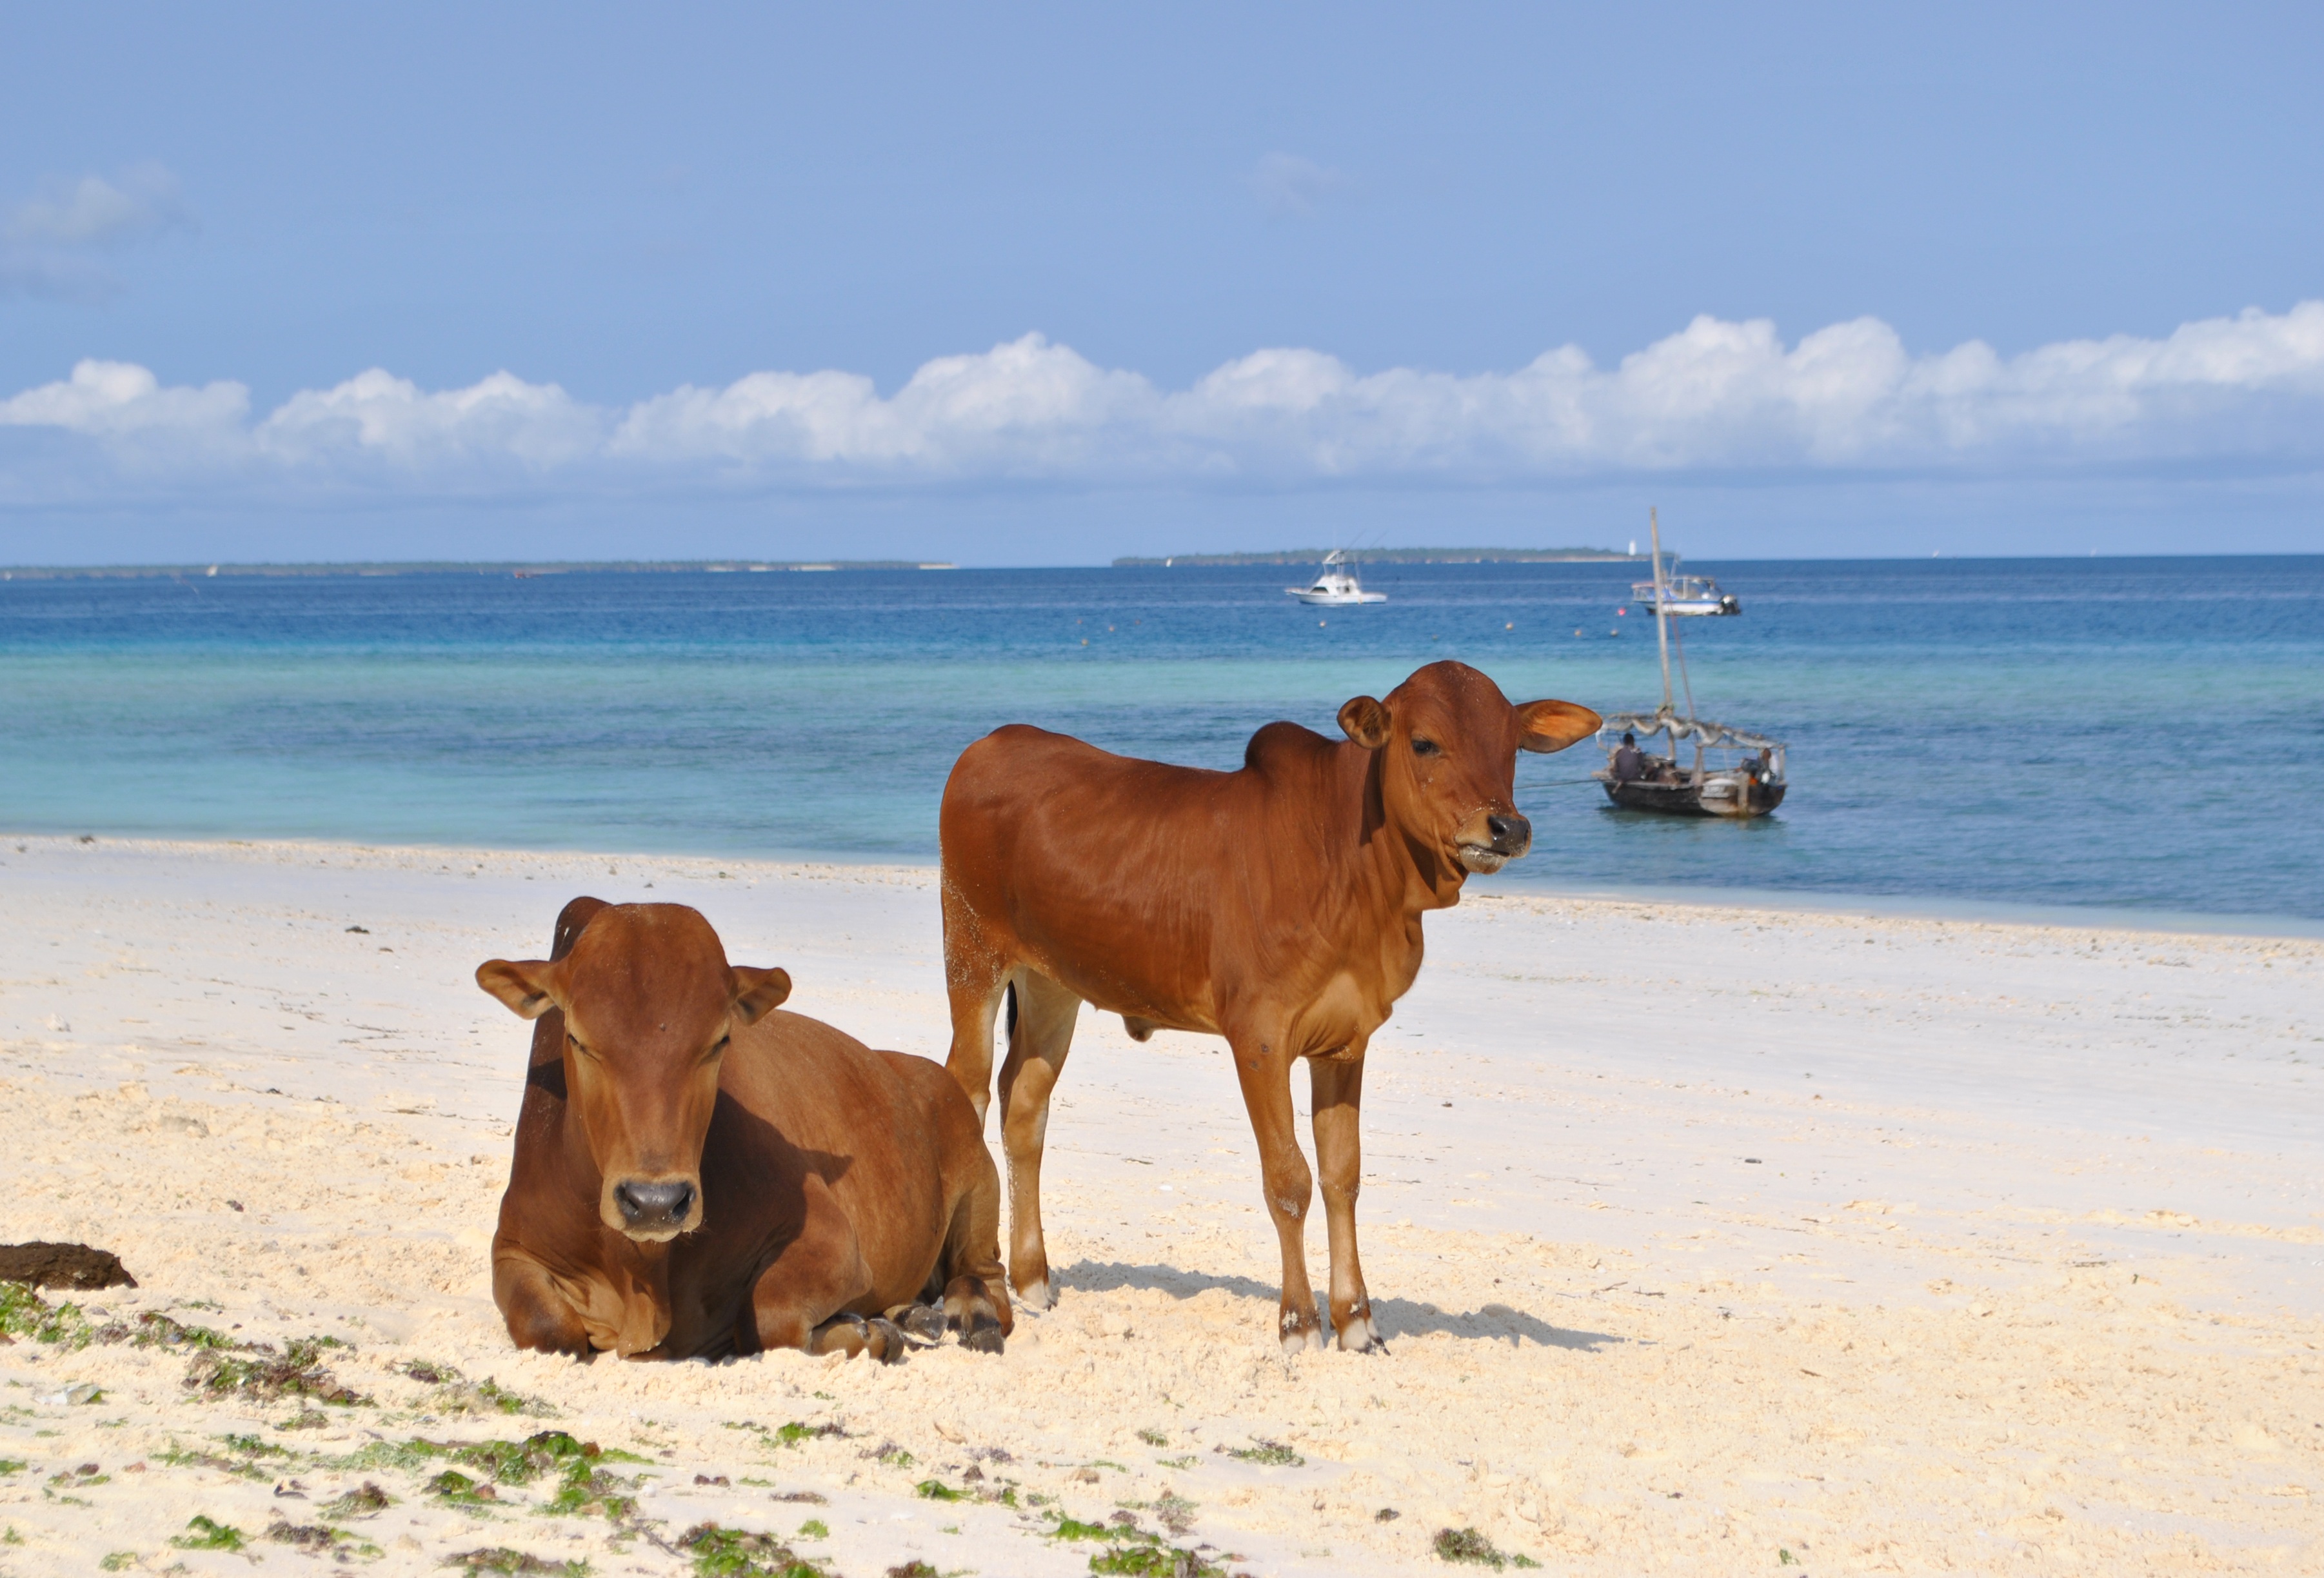
beach, sea, coast, sand, vacation, africa, mammal, cows, tanzania, zanzibar, natural environment, cattle like mammal